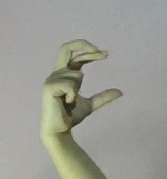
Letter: thal